The Boy Friend (musical)

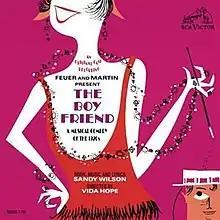
Original Broadway cast album

The Boy Friend (sometimes misrepresented The Boyfriend) is a musical by Sandy Wilson. Its original 1953 London production ran for 2,078 performances, briefly making it the third-longest running musical in West End or Broadway history (after "Chu Chin Chow" and "Oklahoma!") until they were all surpassed by "Salad Days". "The Boy Friend" marked Julie Andrews' American stage debut.